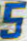
Number: 5